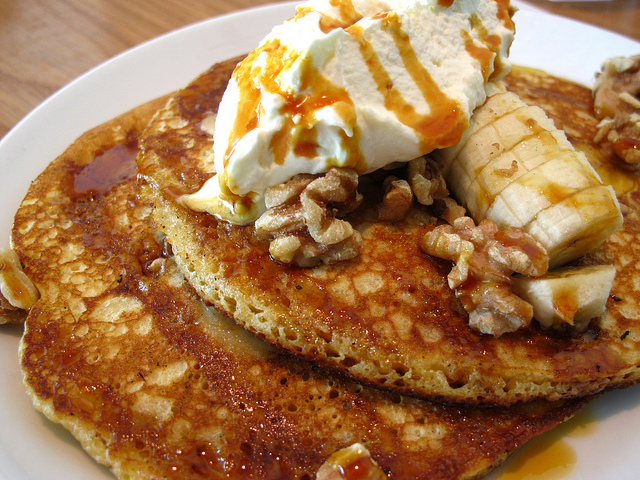
user: Given an image and a question. Answer the question in a short answer. Question: What restaurant was this dish cooked at? Short Answer:
assistant: ihop